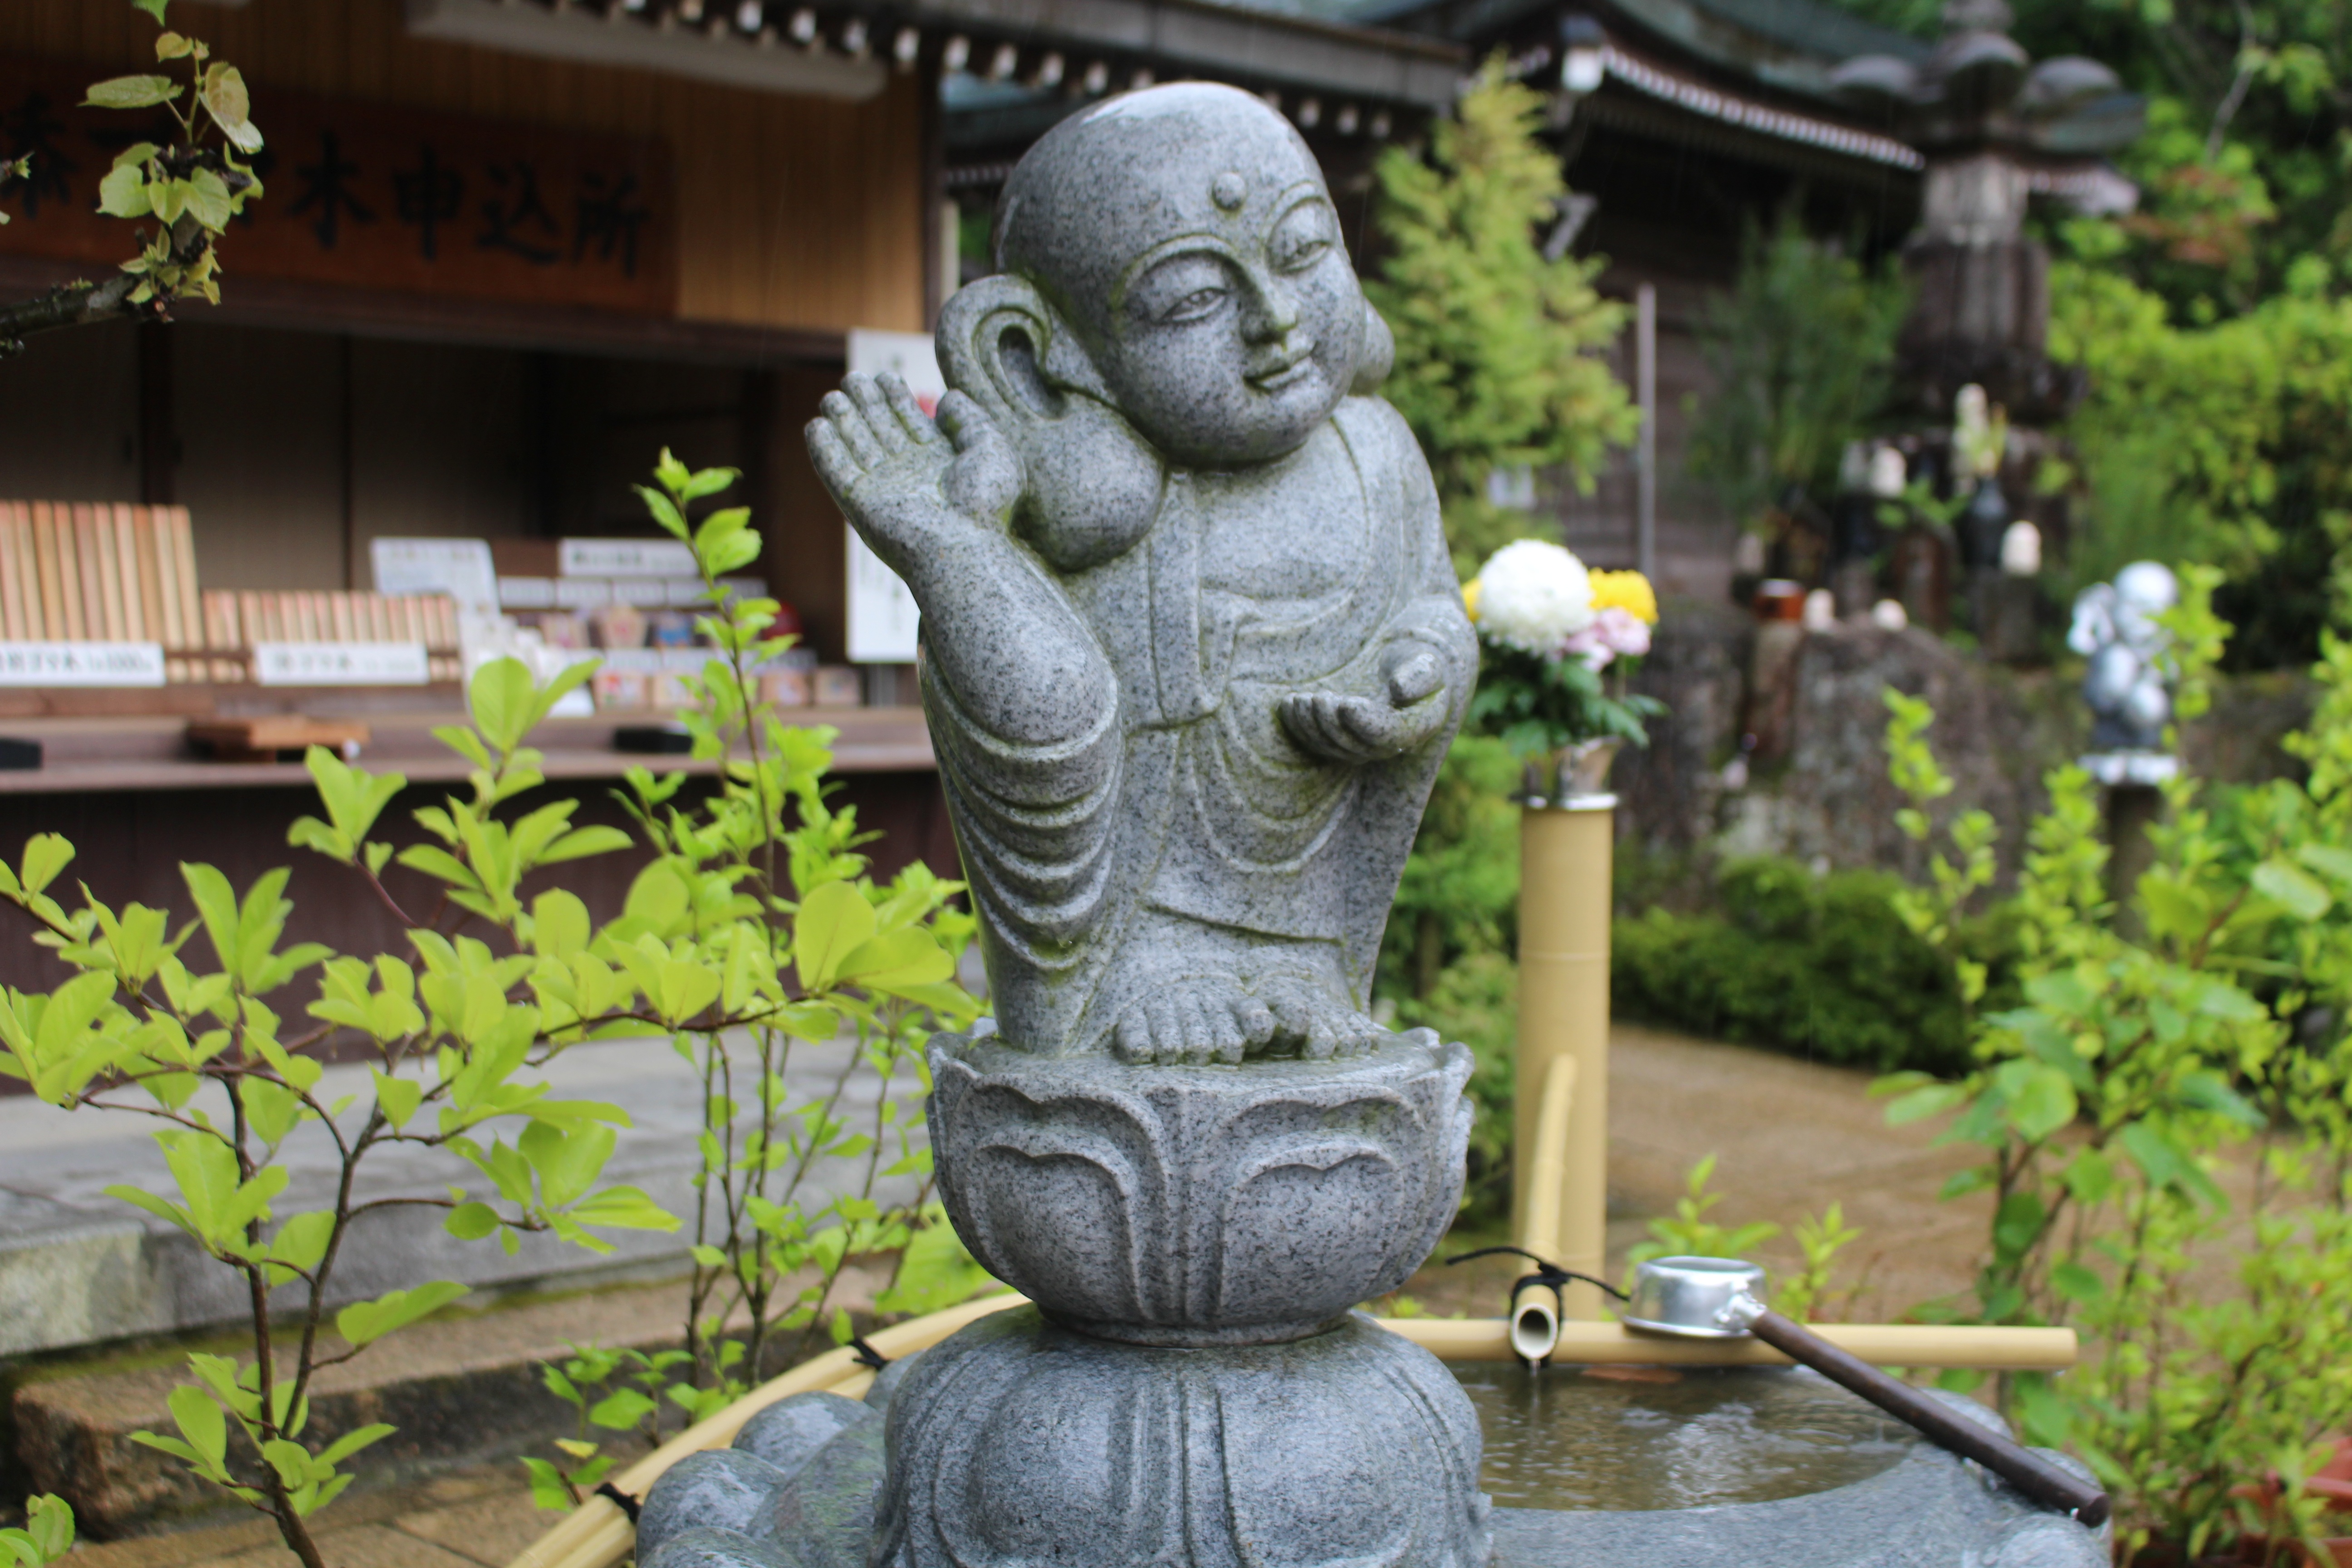
monument, statue, garden, japan, sculpture, art, temple, shrine, buddha, carving, water feature, gautama buddha